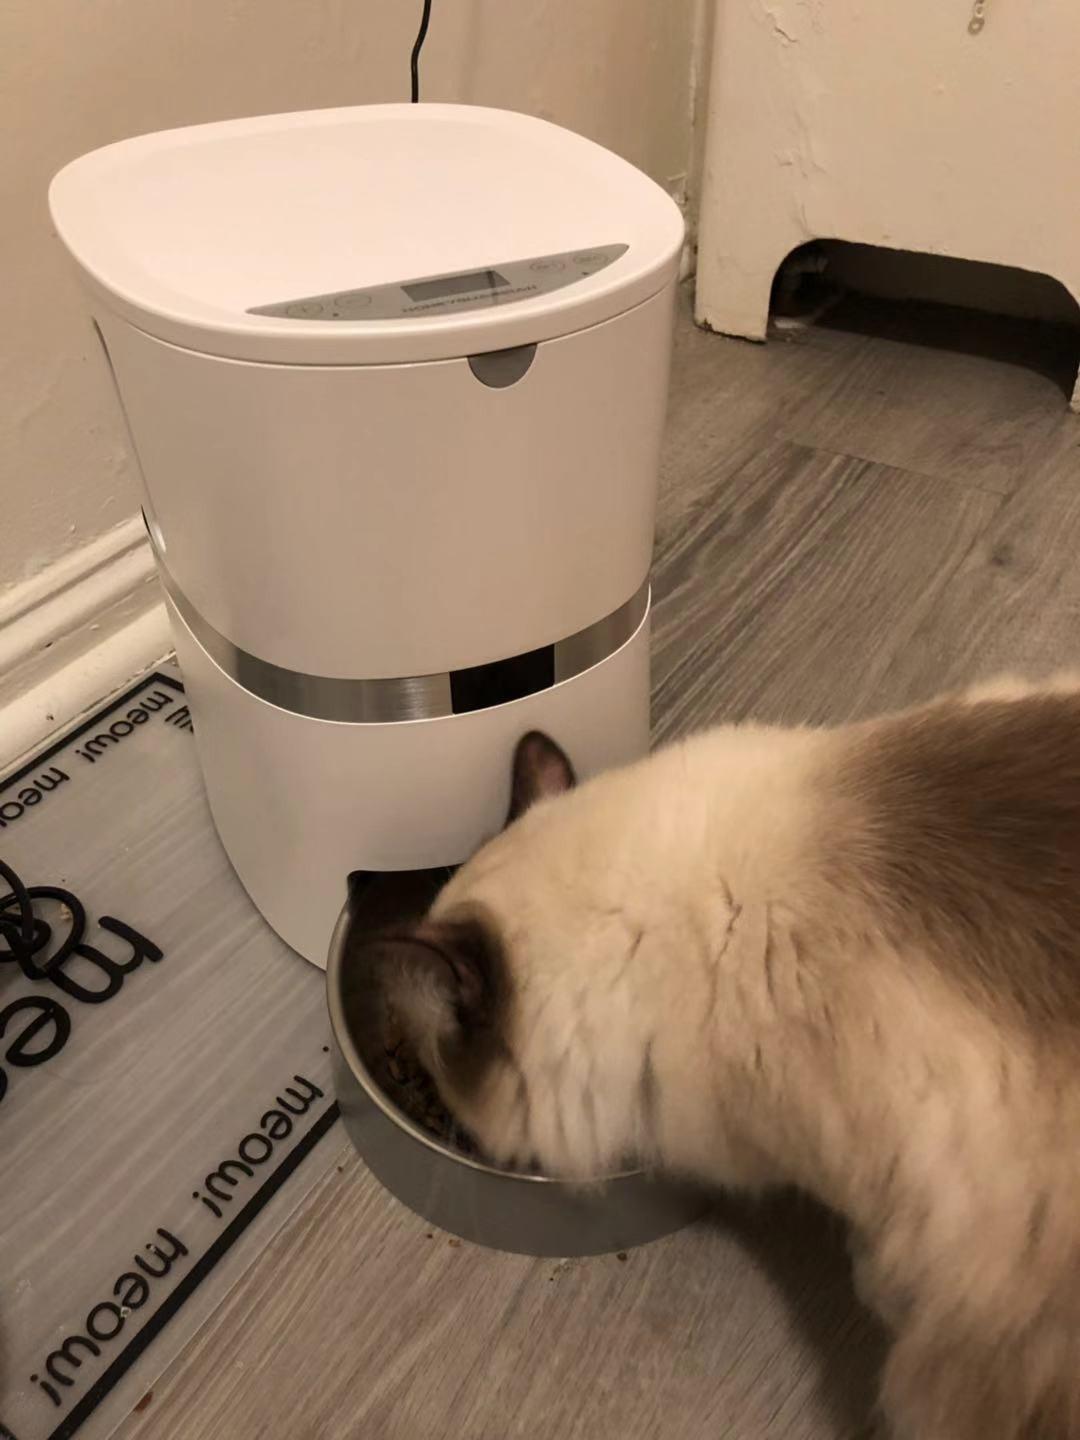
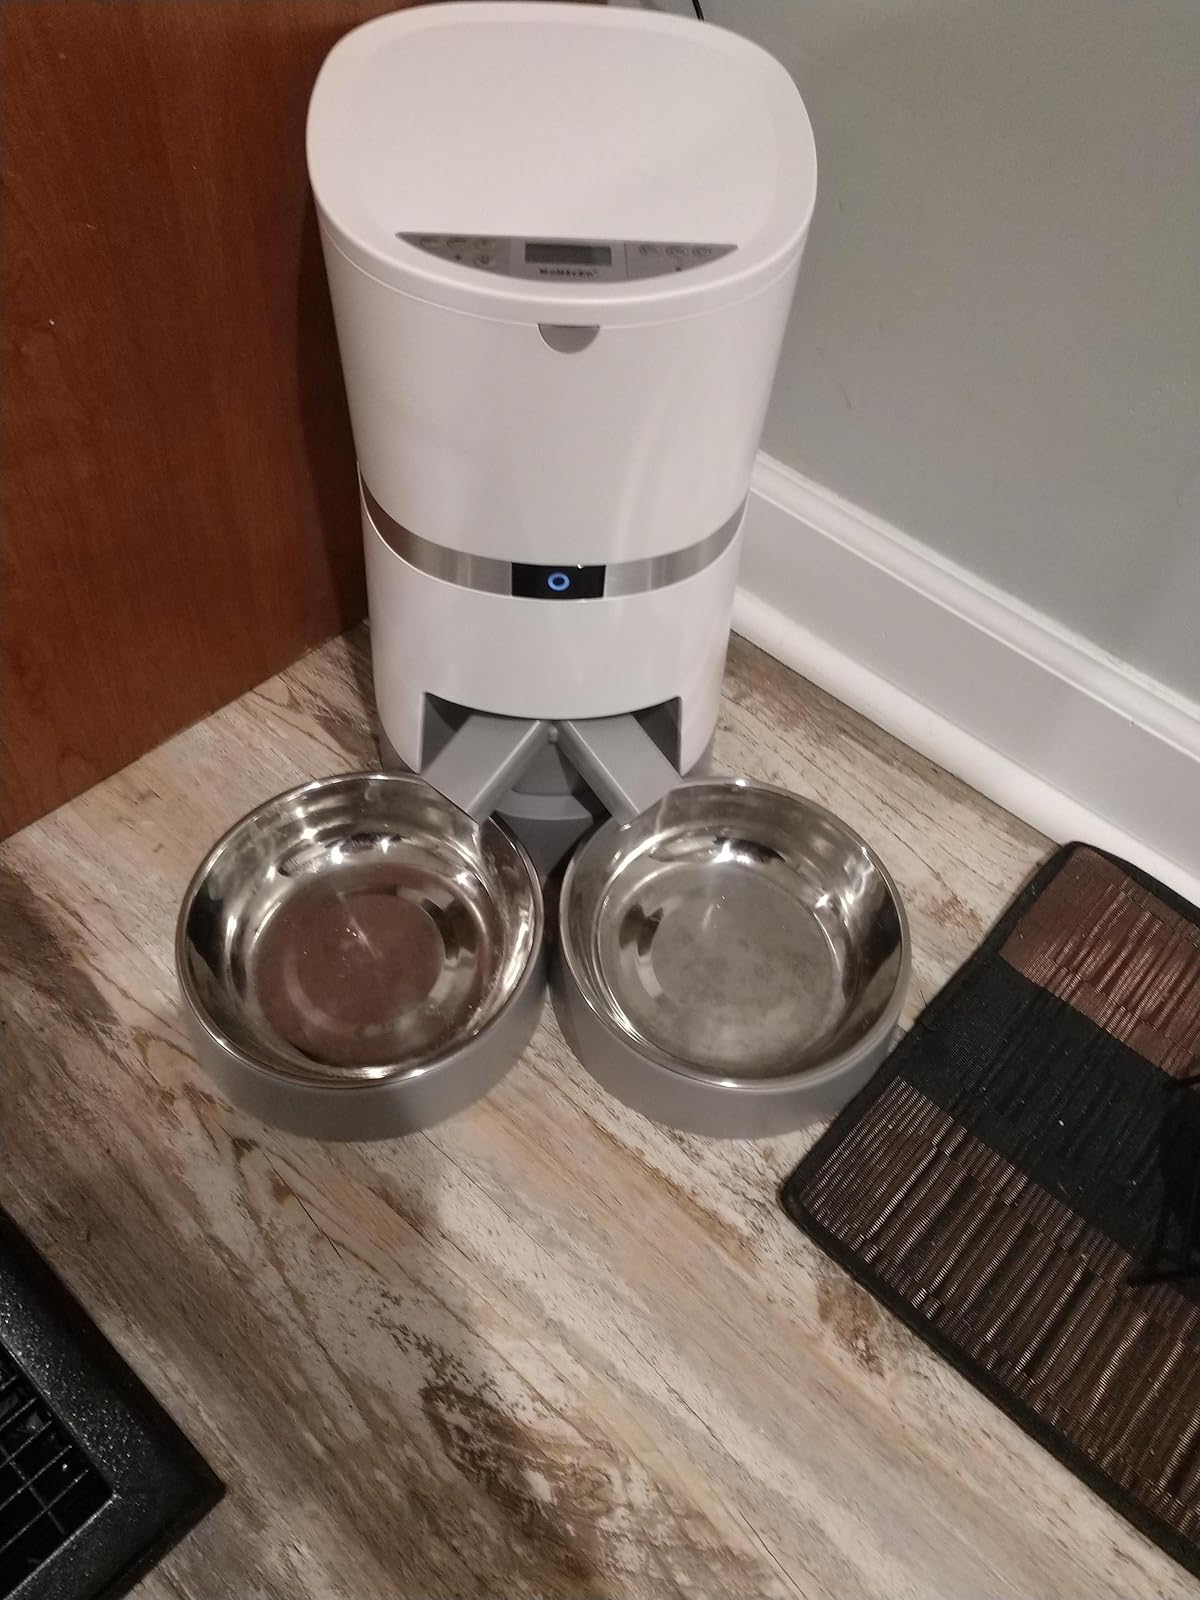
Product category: items_feeder
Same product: no